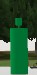
Label: lateral_port
Descriptions: no horizontal or vertical bands ||| green lateral mark on the port side ||| port-hand buoy painted in solid green